Andrei Rybakou

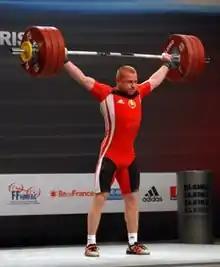
Rybakou in November 2011

Andrei Rybakou (born March 4, 1982) is a Belarusian former weightlifter, Olympian and two-time World Champion who competed in the 85 kg category. In 2016, after a retest of his 2008 samples tested positive for Dehydrochloromethyl-testosterone and Stanozolol his performance at the 2008 Olympic Games was disqualified, as well as his Olympic record and World record set during the competition. He was also ordered to return his silver medal.